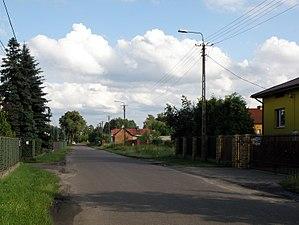
Janów est un village polonais de la Gmina de Karczew dans la Powiat d'Otwock de la Voïvodie de Mazovie dans le Centre-Est de la Pologne.